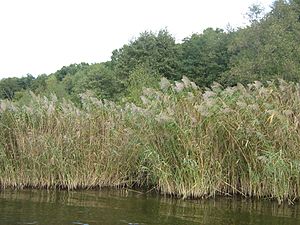
Tagrør
Tagrør er et 100-300 centimeter højt græs, der vokser ved lavvandede strandbredder, søer, grøfter og strandenge. De visne strå har især tidligere været anvendt til stråtage.